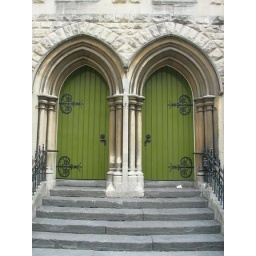
green doors in bath, england